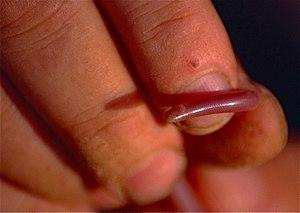
Madatyphlops est un genre de serpents de la famille des Typhlopidae.
Les Madatyphlopinae sont une sous-famille de serpents de la famille des Typhlopidae.
Madatyphlops arenarius est une espèce de serpents de la famille des Typhlopidae.